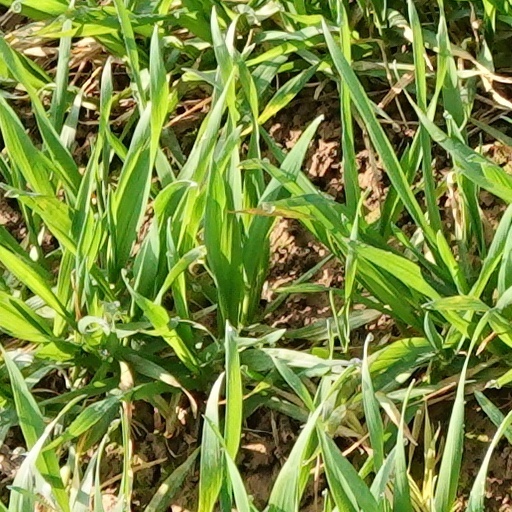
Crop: wheat